Mausoleum of Shajar al-Durr

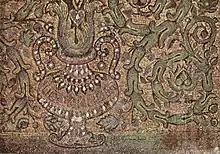
Example of Umayyad-era mosaics in the Dome of the Rock, similar to the mosaic in the mausoleum's mihrab

On the interior, the mihrab is embellished with a concave golden mosaic within a braided border observed on the eastern qibla wall. It contains a swirling arabesque design with gilded tesserae depicting a tree with lotus buds and pearlescent orb-shaped fruits. This display was the first mosaic and use of tesserae in Egypt at the time, showing the multicultural influences employed in Cairo. The inlay is reminiscent of the mosaics in both the Umayyad Great Mosque of Damascus and Dome of the Rock in Jerusalem. Unlike the dark blue and green colors present in mosaics from Damascus and Jerusalem, Shajar al-Durr's architects adopted a simplified color palette for her mausoleum that includes black, green, gold, and red. Additionally, mother of pearl inlays within the mosaic allude to the meaning of her name "Tree of Pearls".